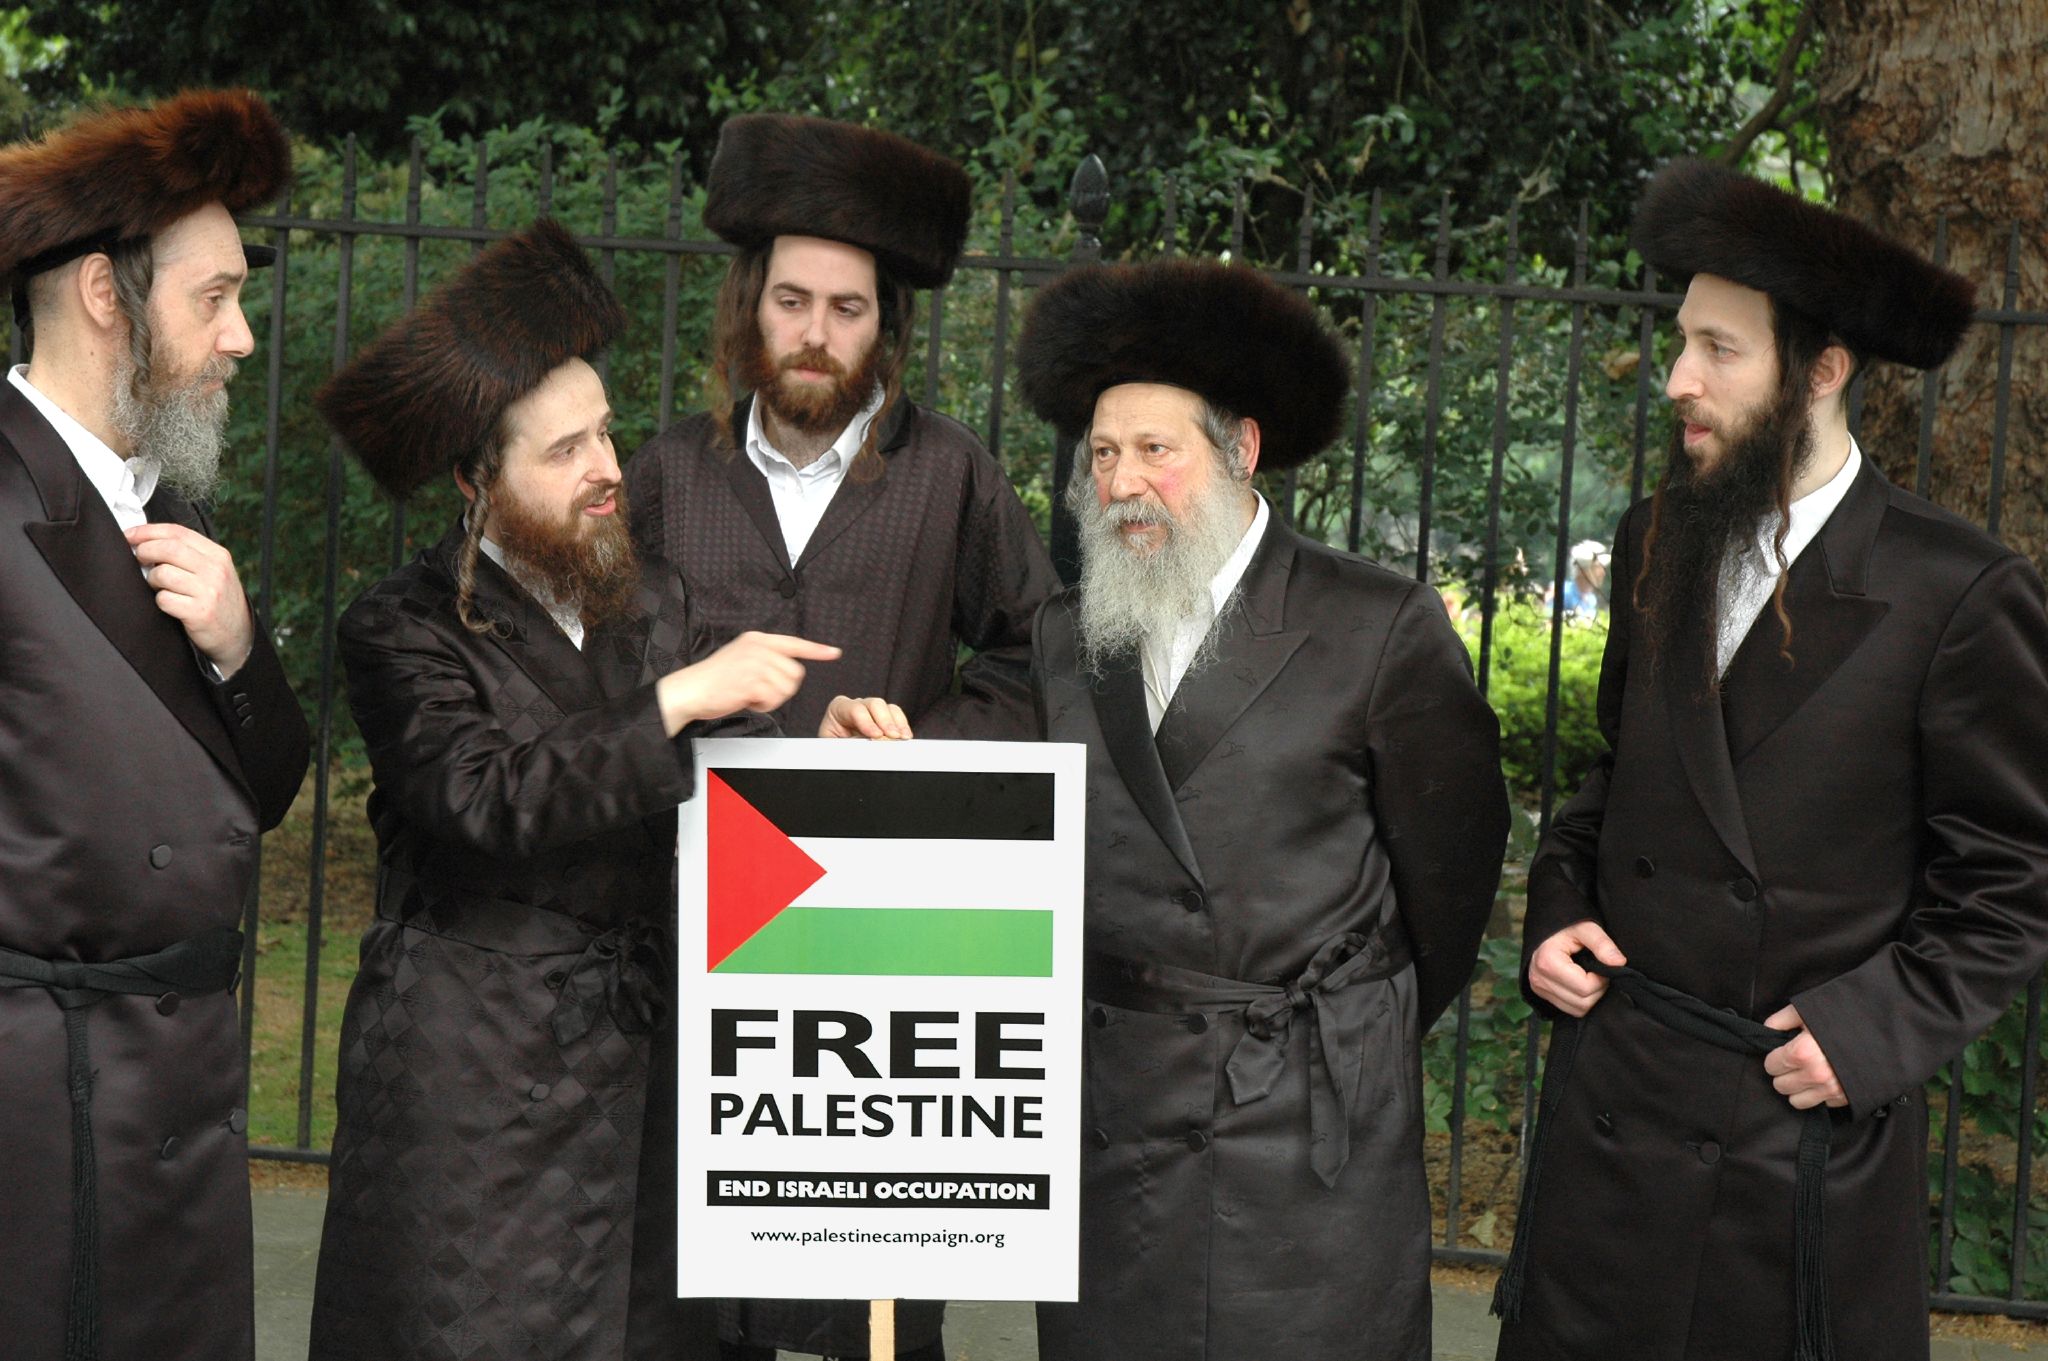
นาโตเรการ์ตา

| name = นาโตเรการ์ตา
| image = File:Members of Neturei Karta Orthodox Jewish group protest against Israel.jpg
| caption = สมาชิกนาโตเรการ์ตาที่ชาตินิยมปาเลสไตน์|การชุมนุมสนับสนุนปาเลสไตน์ในสหราชอาณาจักร, ค.ศ. 2005
| native name = nobold|
| native_name_lang = tmr
| founding_location = เยรูซาเลม ปาเลสไตน์ในอาณัติ|ปาเลสไตน์ในอาณัติของอังกฤษ
| type = องค์การนอกภาครัฐระหว่างประเทศ|INGO
| purpose = ต่อต้านลัทธิไซอนิสต์
| origins = อากูดัตยิสราเอล
| region = ทั่วโลก
| membership = 1,000-2,000 คน (ประมาณ ค.ศ. 2007)
| leader_title = โฆษก
| leader_name = Yisroel Dovid Weiss
| key_people = Moshe Ber Beck (เสียชีวิต ค.ศ. 2021)
| affiliations = ศาสนายูดาห์ฮาเรดี
| website =
File:Beis Medrash Toiroh Veyiroh.jpg|thumb|โบสถ์ยิวและห้องศึกษา (study hall) ของกลุ่มที่เยรูซาเลม
นาโตเรการ์ตา ( , ) เป็นกลุ่มศาสนาชายขอบ (fringe)ข้อมูลที่กล่าวถึงกลุ่มนี้ว่าเป็นพวกชายขอบ:
*
*
*
*
* ของศาสนายูดาห์ฮาเรดี|ชาวยิวฮาเรดีที่ก่อตั้งขึ้นในเยรูซาเลมใน ค.ศ. 1938 หลังแยกออกจากอากูดัตยิสราเอล โดยเป็นกลุ่มที่ต่อต้านลัทธิไซออนิสต์และอุทิศใน "การรื้อถอนอย่างสันติ" ของประเทศอิสราเอล|รัฐอิสราเอล ภายใต้ความเชื่อที่ว่าชาวยิวถูกห้ามไม่ให้History of the Jews and Judaism in the Land of Israel|สถาปนาอธิปไตยในดินแดนอิสราเอลใหม่โดยเด็ดขาด จนกว่าMessiah in Judaism|พระเมสสิยาห์จะกลับมา www.nkusa.org, Judaism is not Zionism เพื่อที่จะบรรลุเป้าหมายนี้ สมาชิกกลุ่มเชื่อว่าการมีตัวตนของรัฐยิวเป็นการกบฎต่อGod in Judaism|พระผู้เป็นเจ้า เนื่องจากสิ่งนี้ไม่ได้เกิดขึ้นด้วยการแทรกแซงของพระเจ้าผ่านทางพระเมสสิยาห์Cite web |title=Neturei Karta ADL |website=www.adl.org |language=en
ในประเทศอิสราเอล สมาชิกนาโตเรการ์ตาบางส่วนเข้าทำพิธีศาสนาใน "beth midrash" ร่วมกัน ปรากฏตัวที่เมอาเชอาริมในเยรูซาเลม และ Ramat Beit Shemesh Bet กลุ่มนี้ระบุว่าไม่ได้นับจำนวนสมาชิกอย่างเป็นทางการ
==อ้างอิง==
==อ่านเพิ่ม==
* Yakov M. Rabkin, "A Threat from Within: A Century of Jewish Opposition to Zionism". (Zed Books/Palgrave Macmillan, 2006)
* Menashe Darash, "Neturei Karta Of Meah Shearim". Atnata 2010 (Hebrew language)
==แหล่งข้อมูลอื่น==
*
* INDC Protests: ANSWER, MASSF and Jews United Against Zionism
* Neturei Karta vs the Zionists ABC Radio National
หมวดหมู่:ความรู้สึกต่อต้านอิสราเอล
หมวดหมู่:องค์การต่อต้านลัทธิไซออนิสต์
หมวดหมู่:ศัพท์และวลีภาษาแอราเมอิก
หมวดหมู่:ศาสนายูดาห์ฮาเรดี
หมวดหมู่:ขบวนการศาสนาชาวยิว
หมวดหมู่:ชาวยิวปาเลสไตน์
หมวดหมู่:นาโตเรการ์ตา|